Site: brandenburg
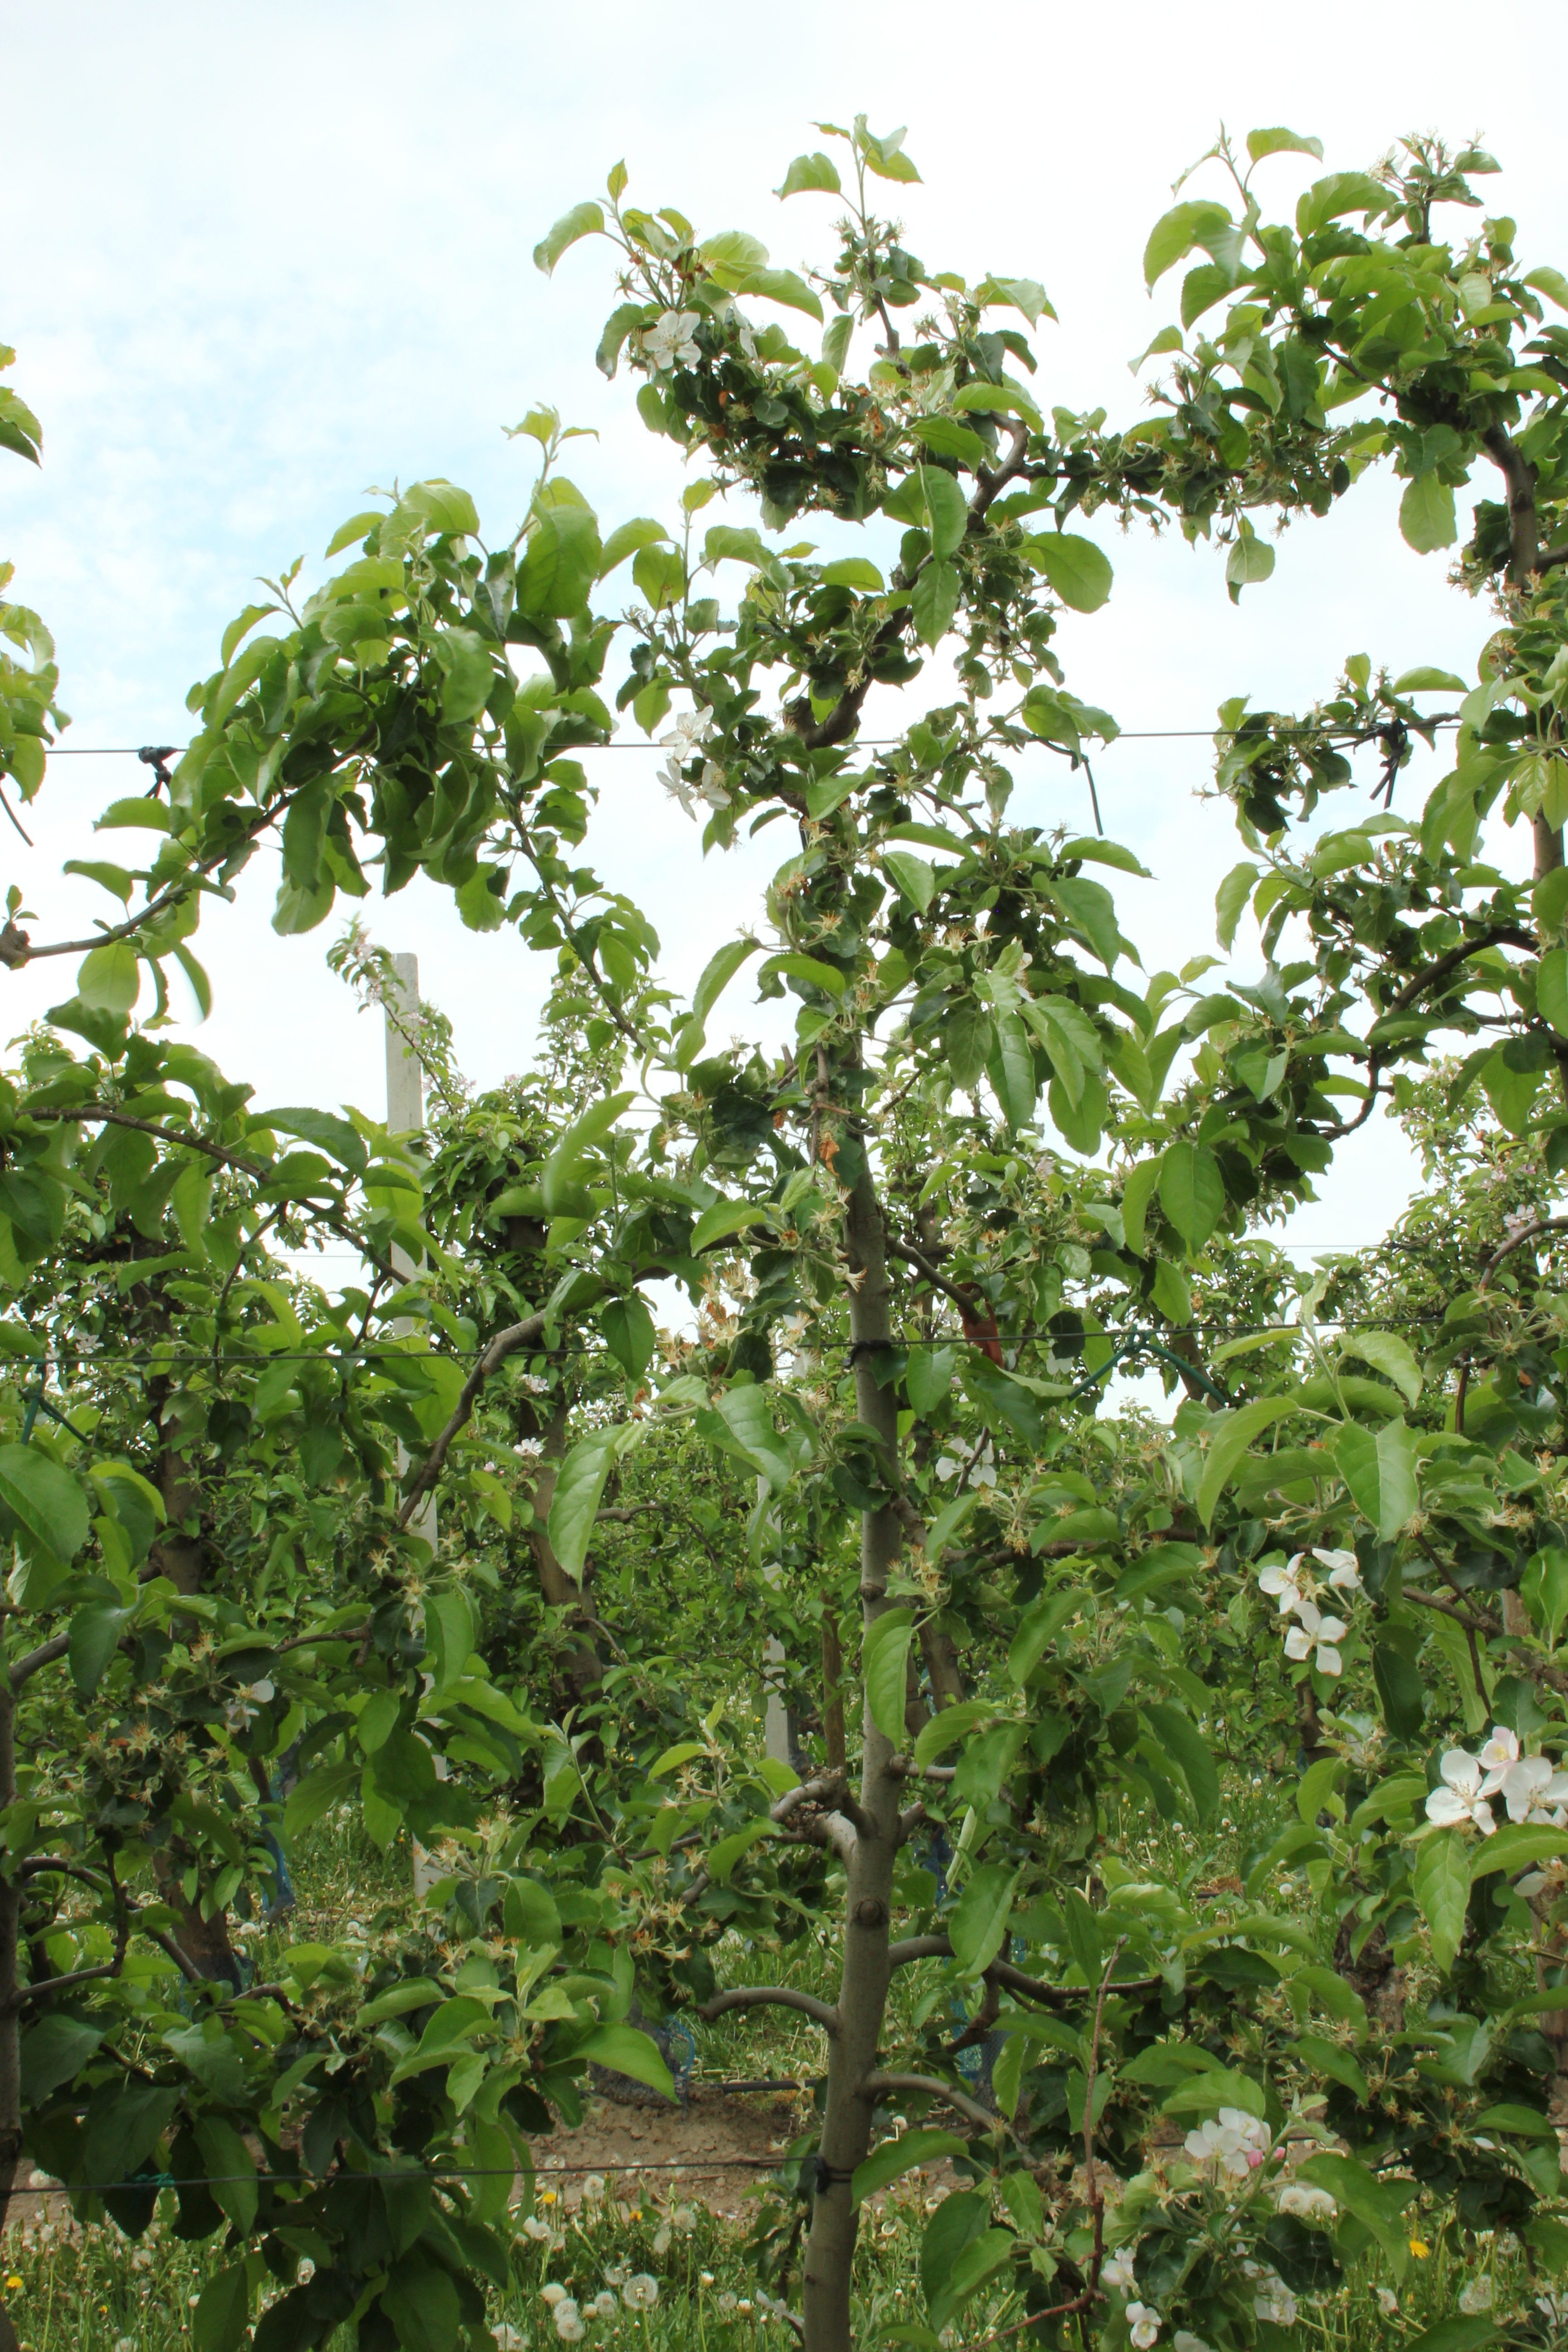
Growth stage (BBCH 67): Flowering